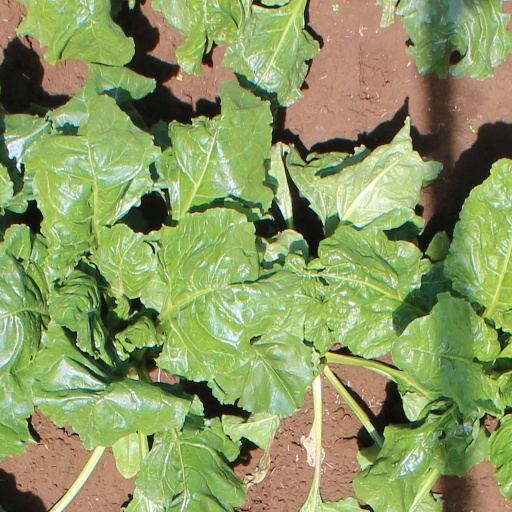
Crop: sugar beet